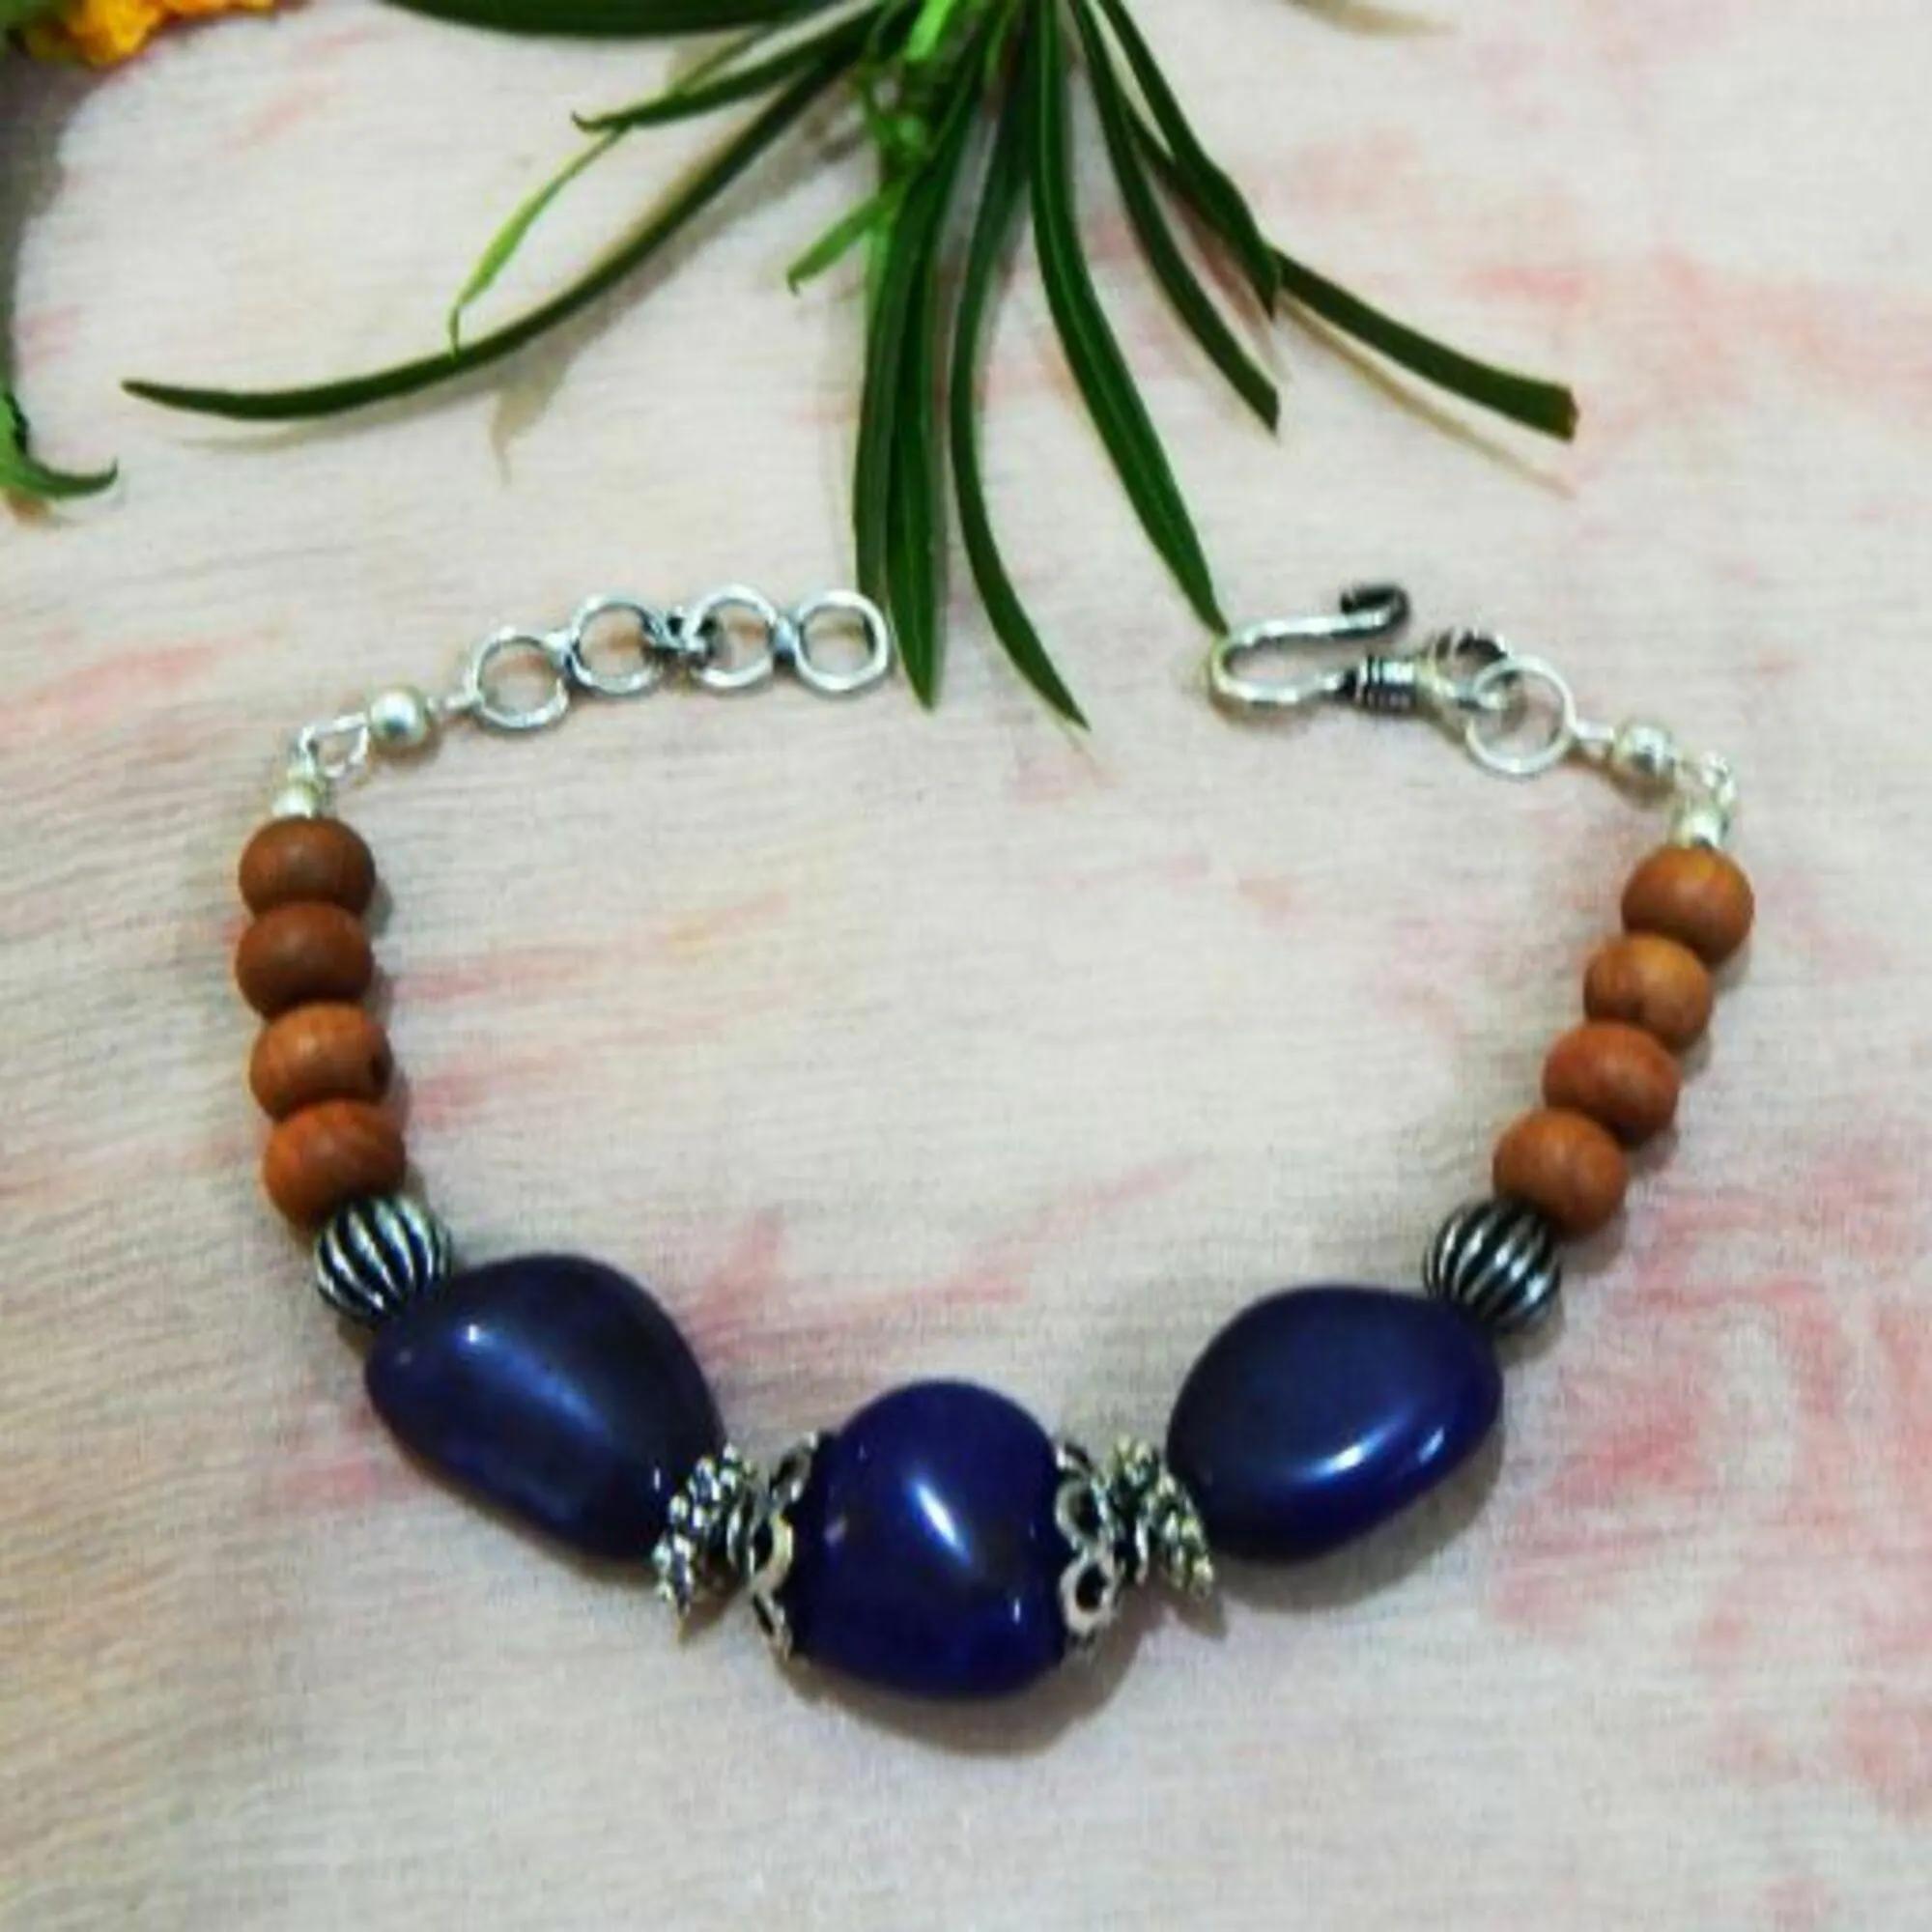
Jaya Vision Enterprises Blue Agate Tumble & White Sandal Wood Chain Bracelet
Type: Bracelets
Brand: JAYA VISION ENTERPRISES
Price: Rs. 450
 Blue Agate Tumble & White Sandal Wood Bracelet for Throat ChakraBlue Agate Tumble and  White Sandal Wood Beads with Copper metal beads with Silver Polish.Blue Agate brings about clearity of mind and gives self confidence. Helps in meditation and causes spritual upliftmentHelps in Chronic Pain, Asthama, AIDS, Brain injury, Ears and detoxifying body.